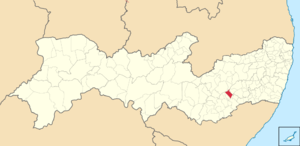
Lajedo est une municipalité brésilienne située dans l'État du Pernambouc.